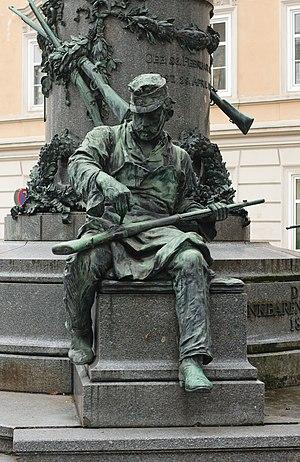
Steyr Mannlicher est une entreprise autrichienne d'armes à feu fondée en 1886 par Ferdinand von Mannlicher et basée à Steyr.
Un ajusteur est un ouvrier dont le métier est l'ajustage de pièces mécaniques. Son domaine de compétences couvre de nombreux secteurs industriels relevant généralement de la métallurgie mais aussi, par exemple, le secteur des matériaux composites.
Steyr est une ville située dans le nord de l’Autriche. D'un passé glorieux qui lui valut de donner son nom à la Styrie et de rivaliser avec Vienne, Steyr a conservé son rôle de métropole économique et se classe, pour la population, au troisième rang des villes de Haute-Autriche, après Linz et Wels. À l'écart de la ville ancienne, qui a sauvegardé tout son caractère, se sont développés les faubourgs industriels animés par des entreprises de renommée internationale comme BMW, MAN et SKF.